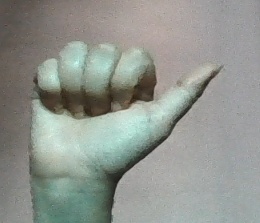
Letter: dhad